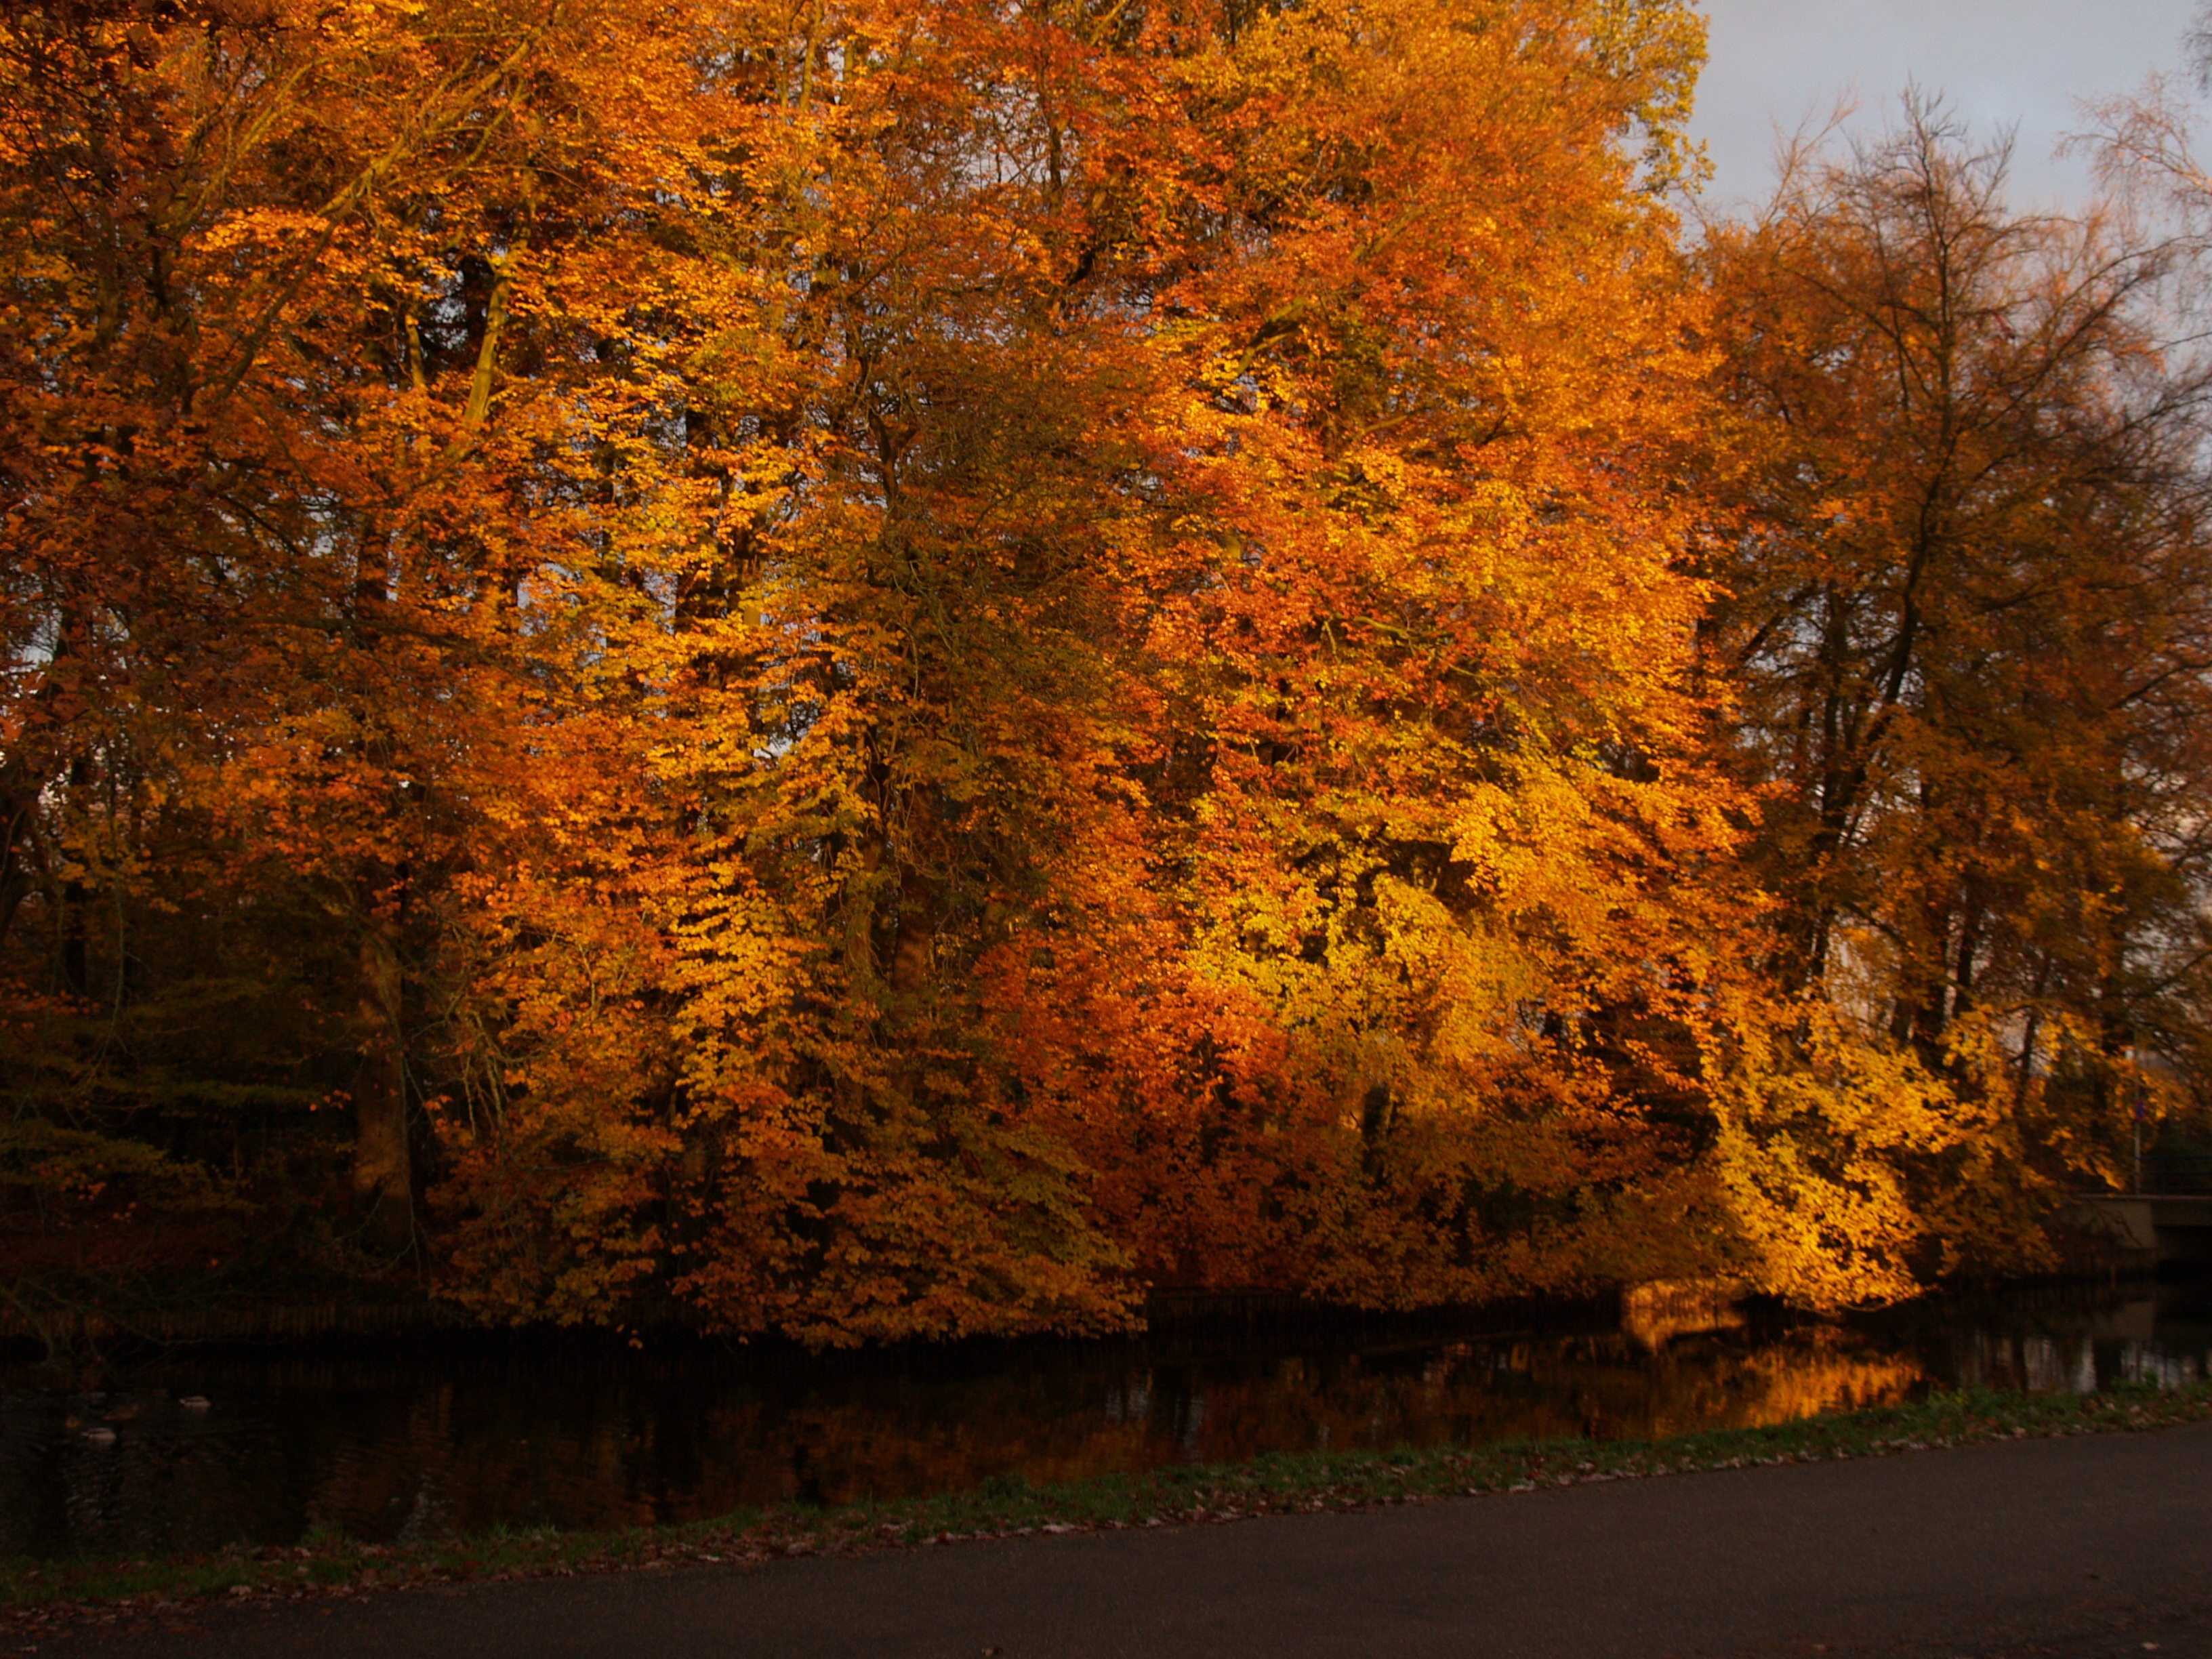
tree, nature, forest, plant, sunlight, morning, leaf, evening, reflection, autumn, season, woodland, woody plant